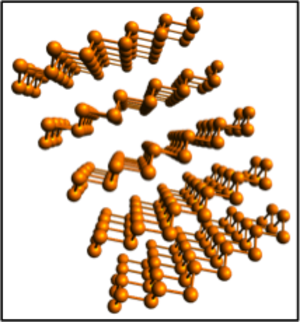
Le phosphorène est un allotrope du phosphore qui se présente comme un matériau bidimensionnel. Il peut être vu comme un feuillet atomique de phosphore noir, de la même façon que le graphène est un feuillet atomique de graphite. Contrairement à ce dernier, le phosphorène possède une bande interdite de largeur semblable à celle des semiconducteurs usuels. Il a été produit pour la première fois en 2014 par exfoliation mécanique.